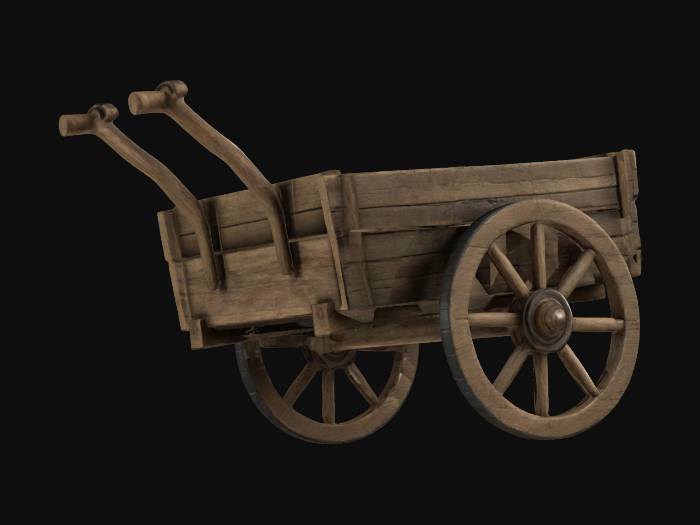
미적 점수 (1~10점): 8